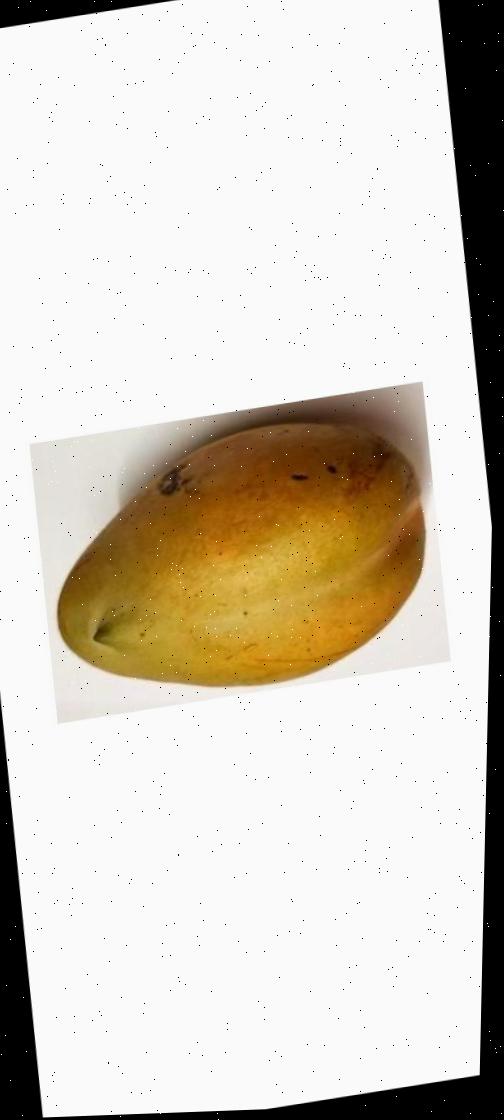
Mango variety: Bari-11